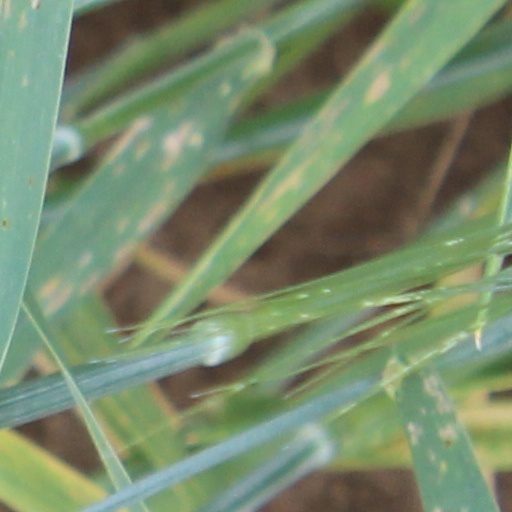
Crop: wheat